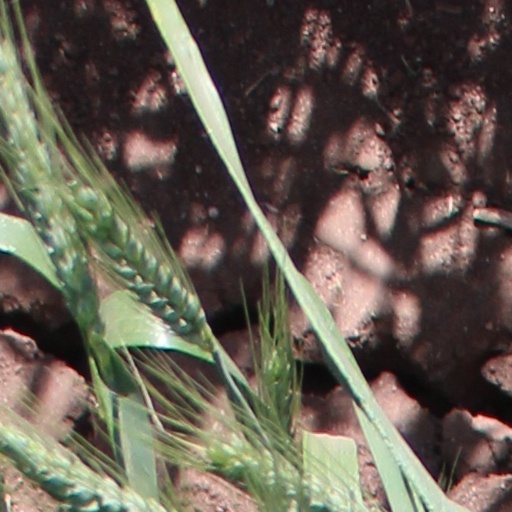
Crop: wheat